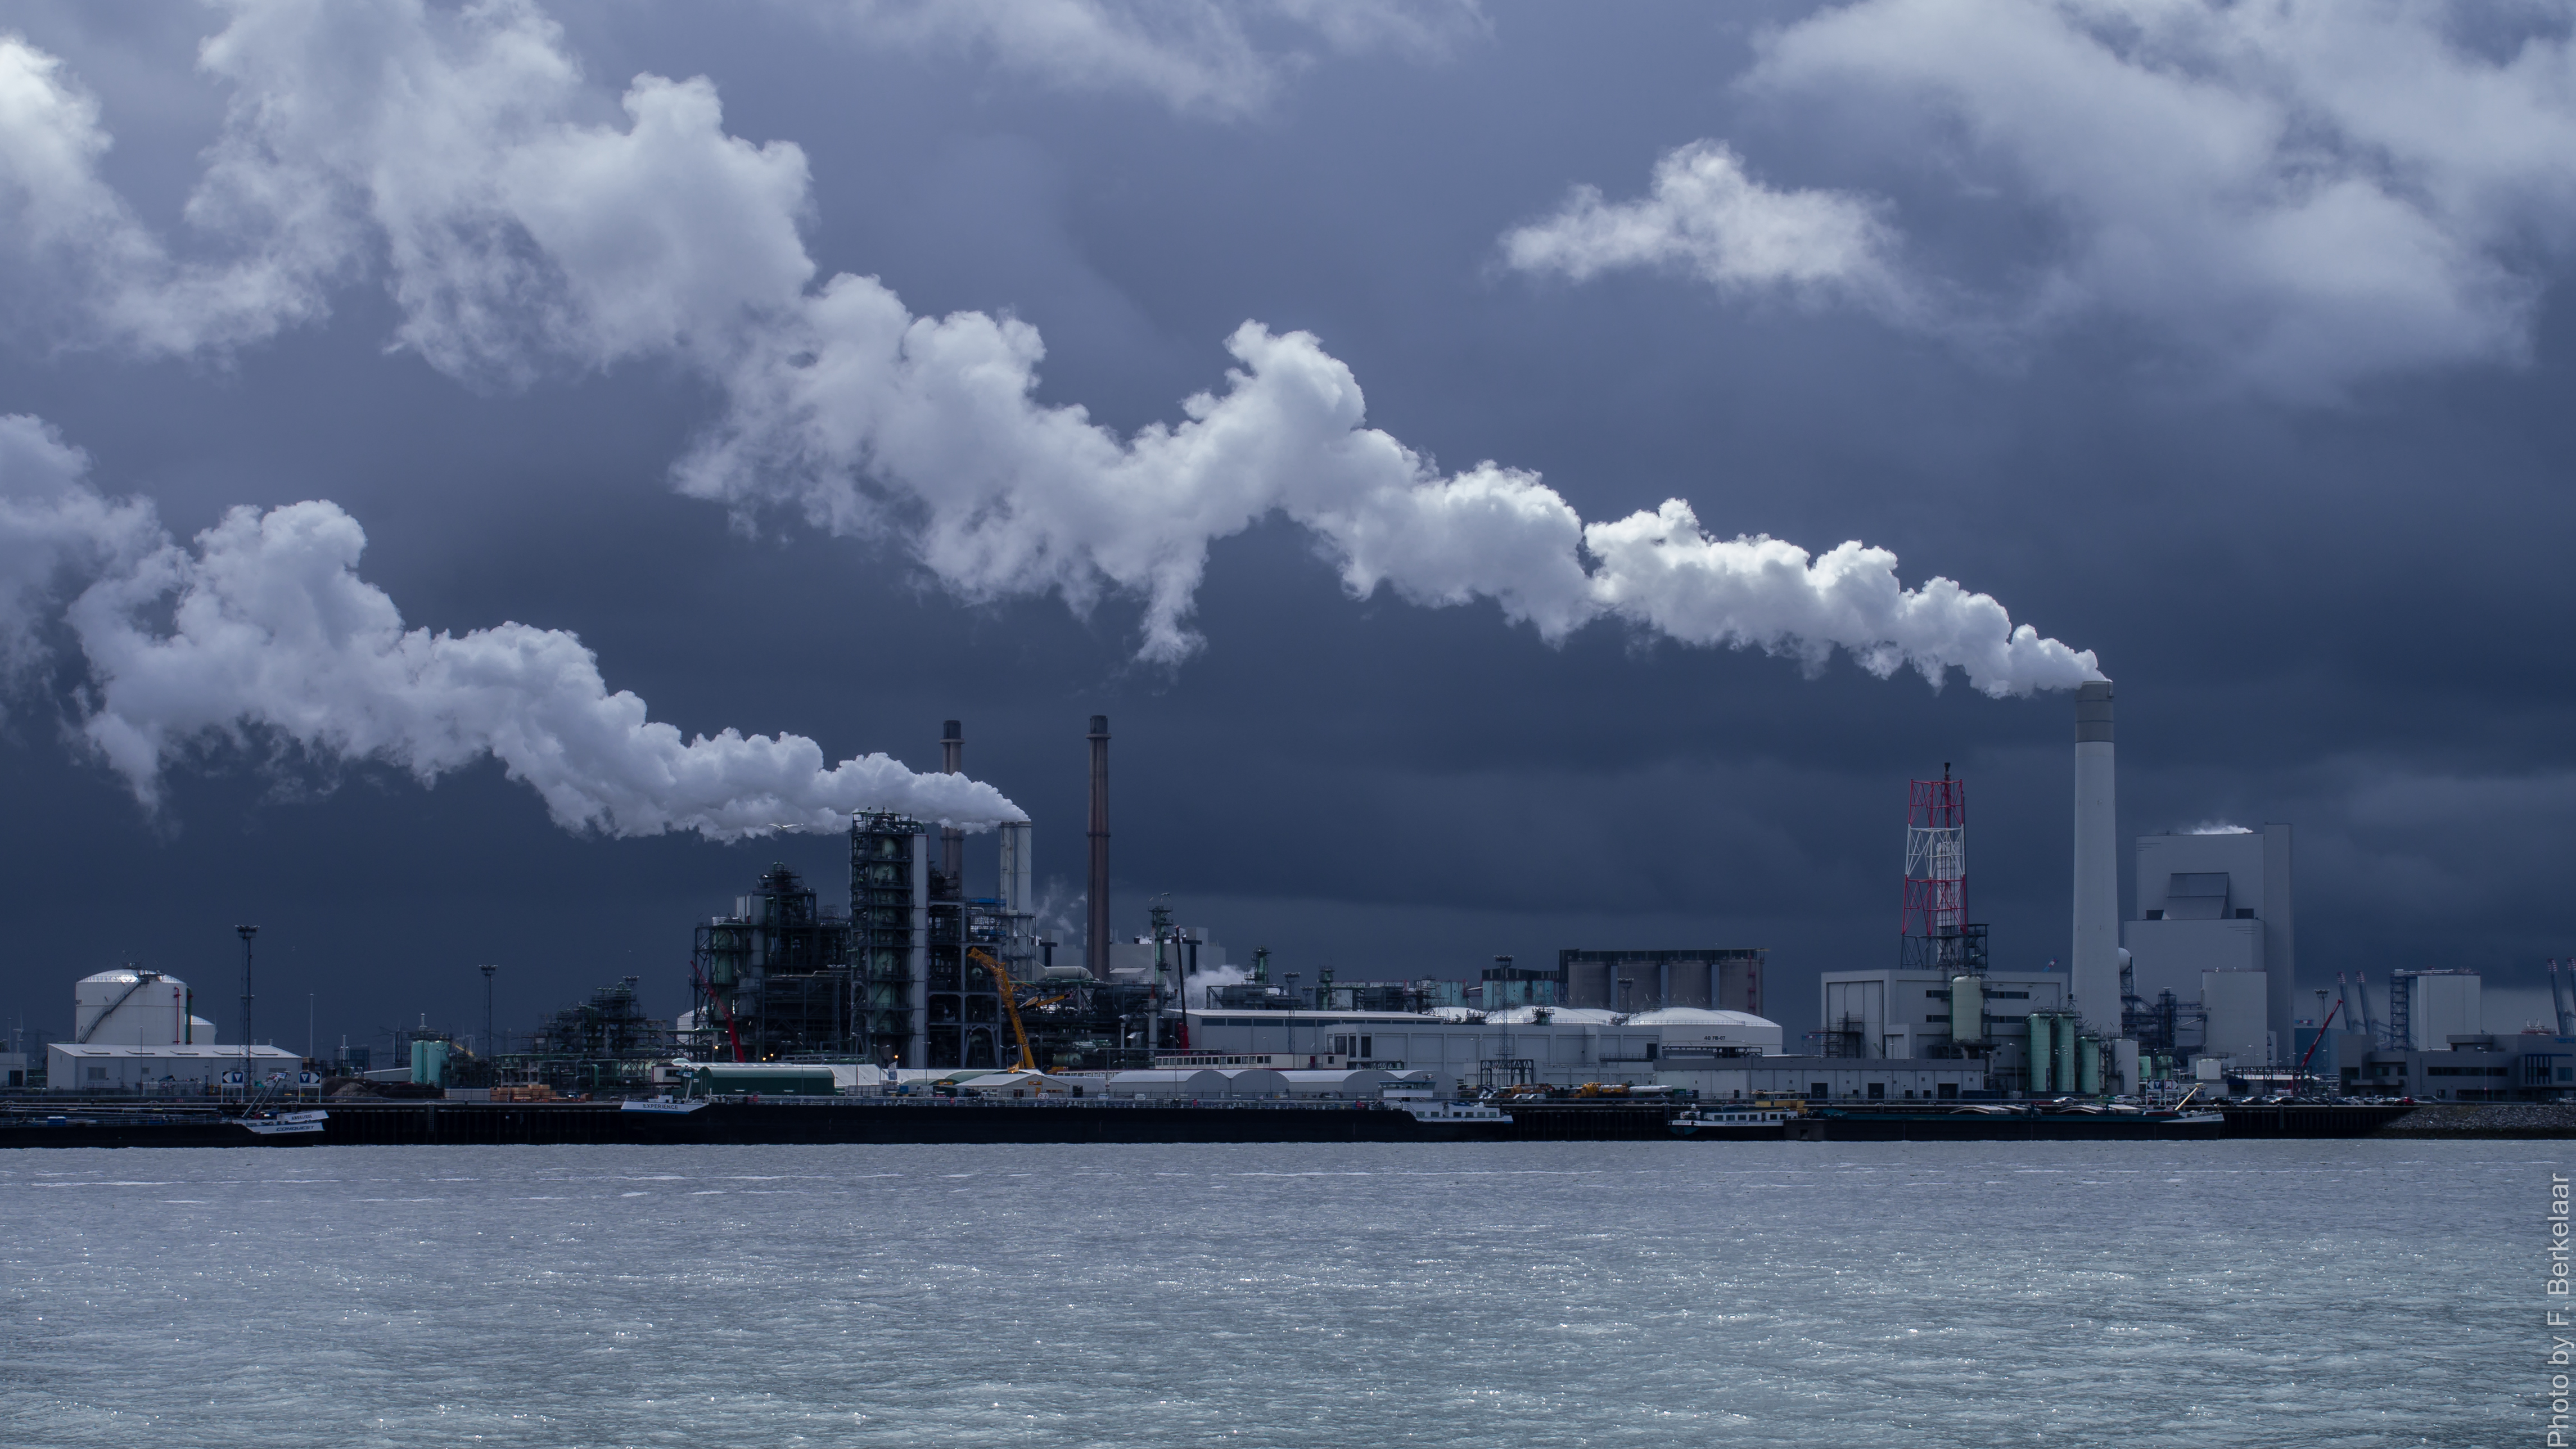
sea, horizon, cloud, skyline, rain, city, skyscraper, cityscape, vehicle, weather, harbor, industry, nederland, rotterdam, zuidholland, twop, regen, industrie, maasvlakte, rainyday, nl, maasvlakterotterdam, portofrotterdam, yangtzekanaal, itsgoingtorain, atmosphere of earth